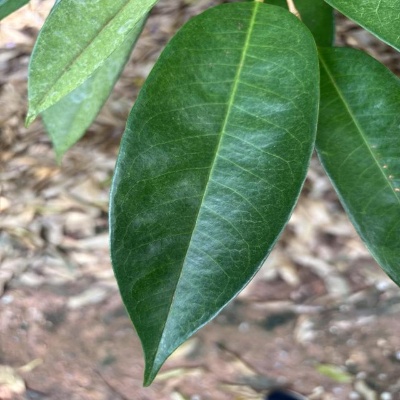
Label: Leaf_Healthy